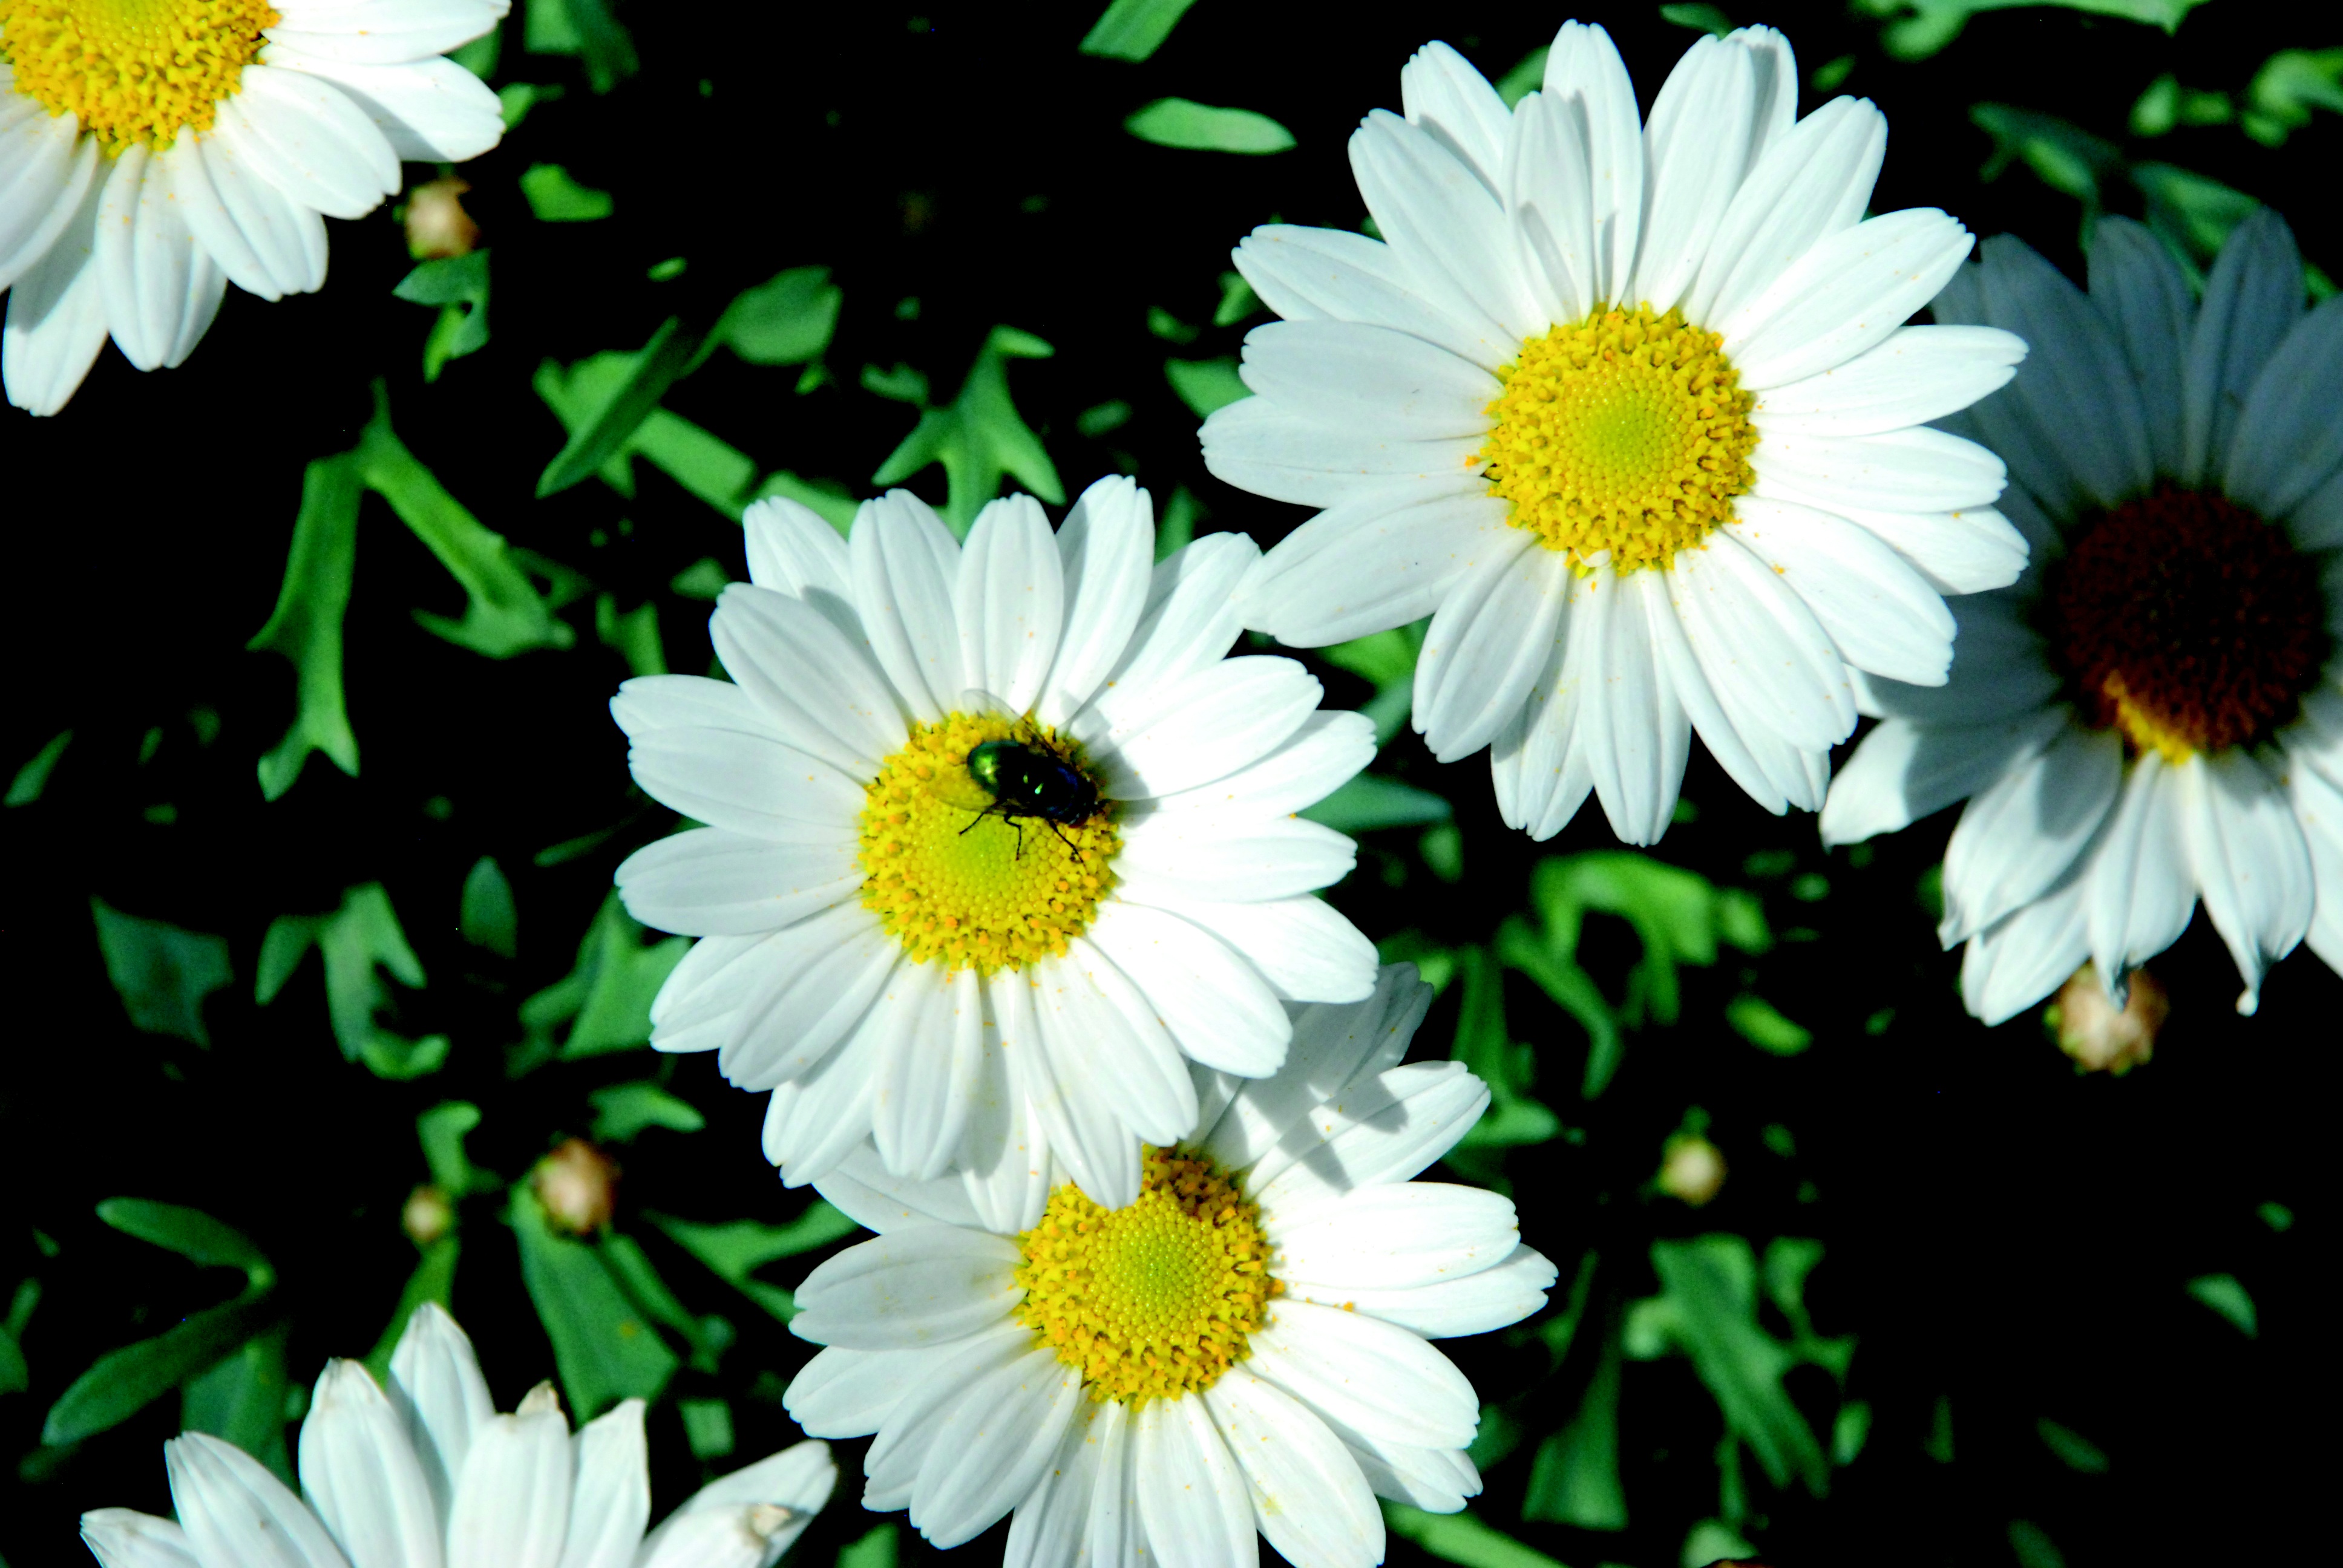
nature, plant, white, flower, petal, fly, daisy, spring, garden, flora, flowers, decorative, daisies, floristry, flowering plant, daisy family, persepktive, oxeye daisy, annual plant, land plant, chamaemelum nobile, marguerite daisy, chrysanths